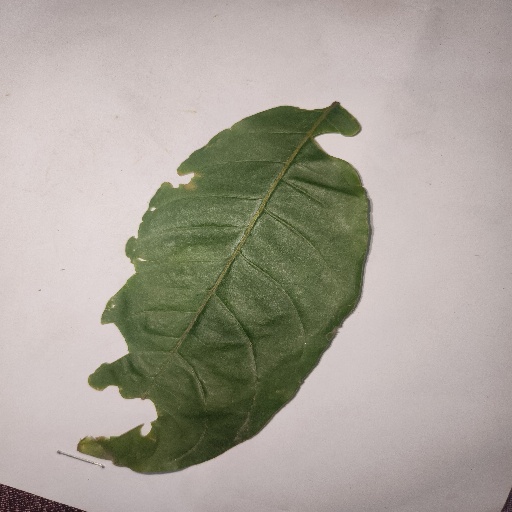
Species: HariTaki
Leaf condition: Bacterial Spot